Samuel A'Court Ashe

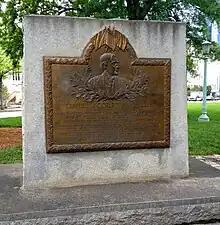
Samuel A'Court Ashe Memorial in Raleigh, NC

Born in Wrightsville Beach, North Carolina, in 1840, Ashe grew up near Wilmington and spent much of his life in Raleigh. He attended the United States Naval Academy at Annapolis, where he met future naval historian and lifelong friend Alfred Thayer Mahan.